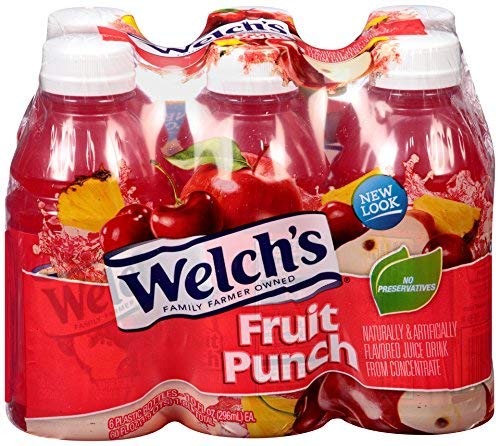
Item Name: Welch's Fruit Punch, 10 oz - Pack of 6
Product Description: Enjoy a refreshing beverage with this Welch's Juice Drink. It is a delicious treat for both kids and adults alike. This fruit punch juice six-count pack is made with juice from concentrates and has a taste that kids love. It comes in convenient 10 fl oz plastic bottles that are ideal for children's lunch boxes or backpacks. It contains natural ingredients and no artificial preservatives. This product is made from a mix of filtered water, apple, pineapple and cherry juice and full of flavor for delicious taste on the go.Welch's Single-Serve Fruit Punch Juice, 6 Pack:Fruit beverage with 10% juiceWelch's juice 10-oz bottlesAn ideal alternative to high-calorie sodas and sports drinksNo artificial preservativesHandy size for children's lunch boxes or backpacksPackage contains 6 bottles of juice from concentrate
Value: 60.0
Unit: Fl Oz

Price: 3.98